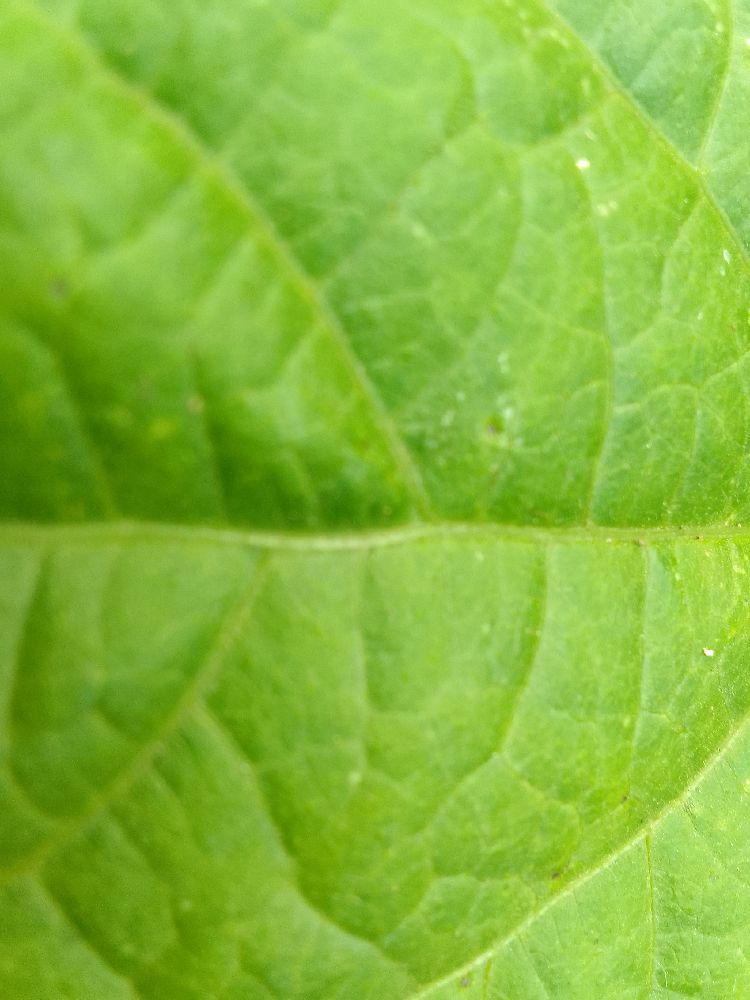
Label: healthy